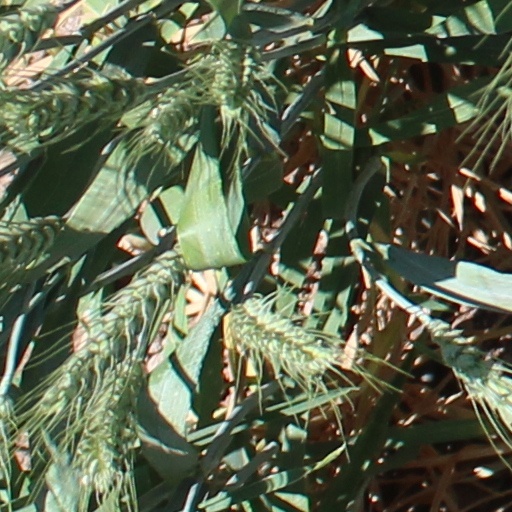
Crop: wheat